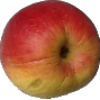
Label: Apple Red Yellow 1